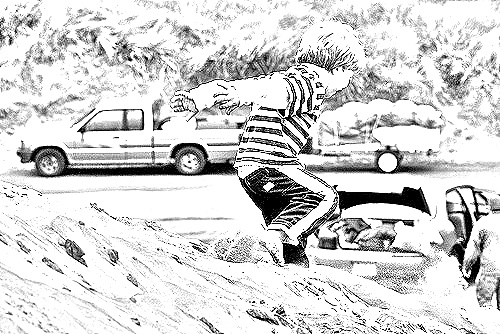
Portrait style: Sketch Portrait